Joelton Air Force Station

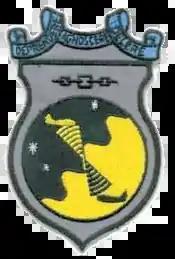
Emblem of the 799th Aircraft Control and Warning Squadron

Joelton Air Force Station (ADC ID: SM-145) is a closed United States Air Force General Surveillance Radar station. It is located west of Goodlettsville, Tennessee. It was closed in 1960.